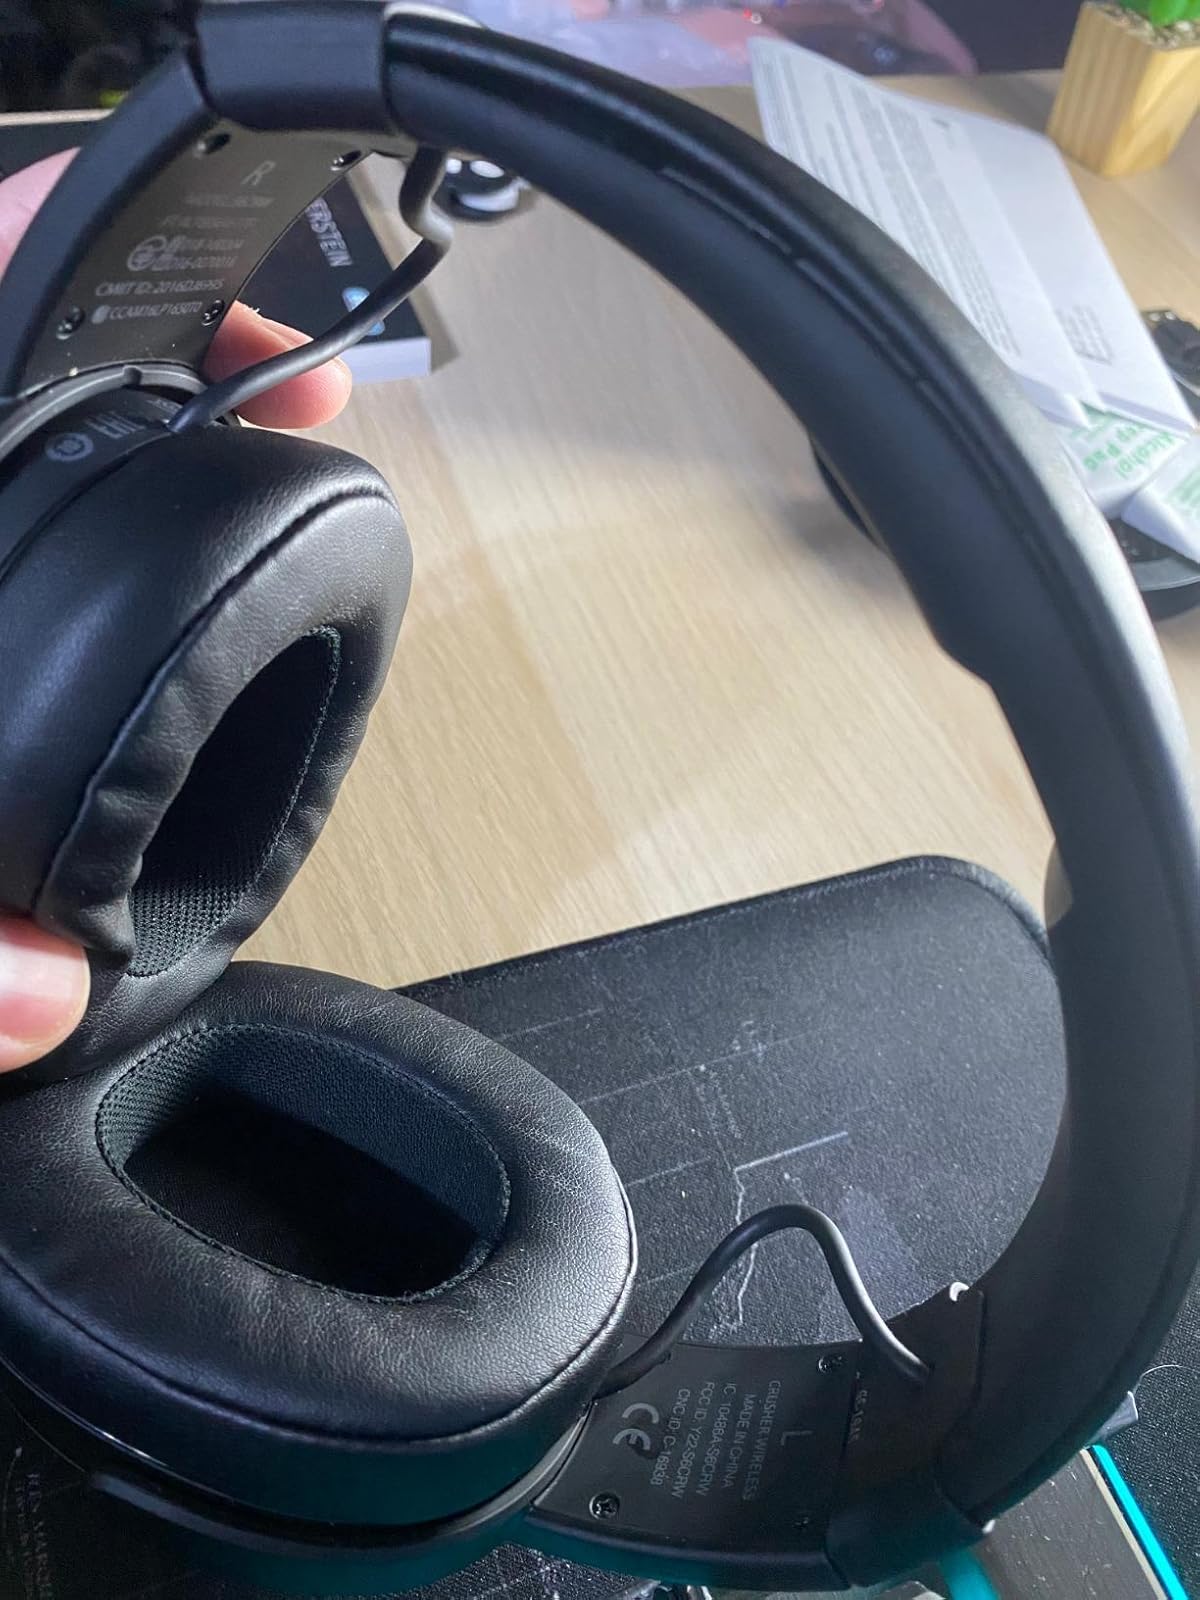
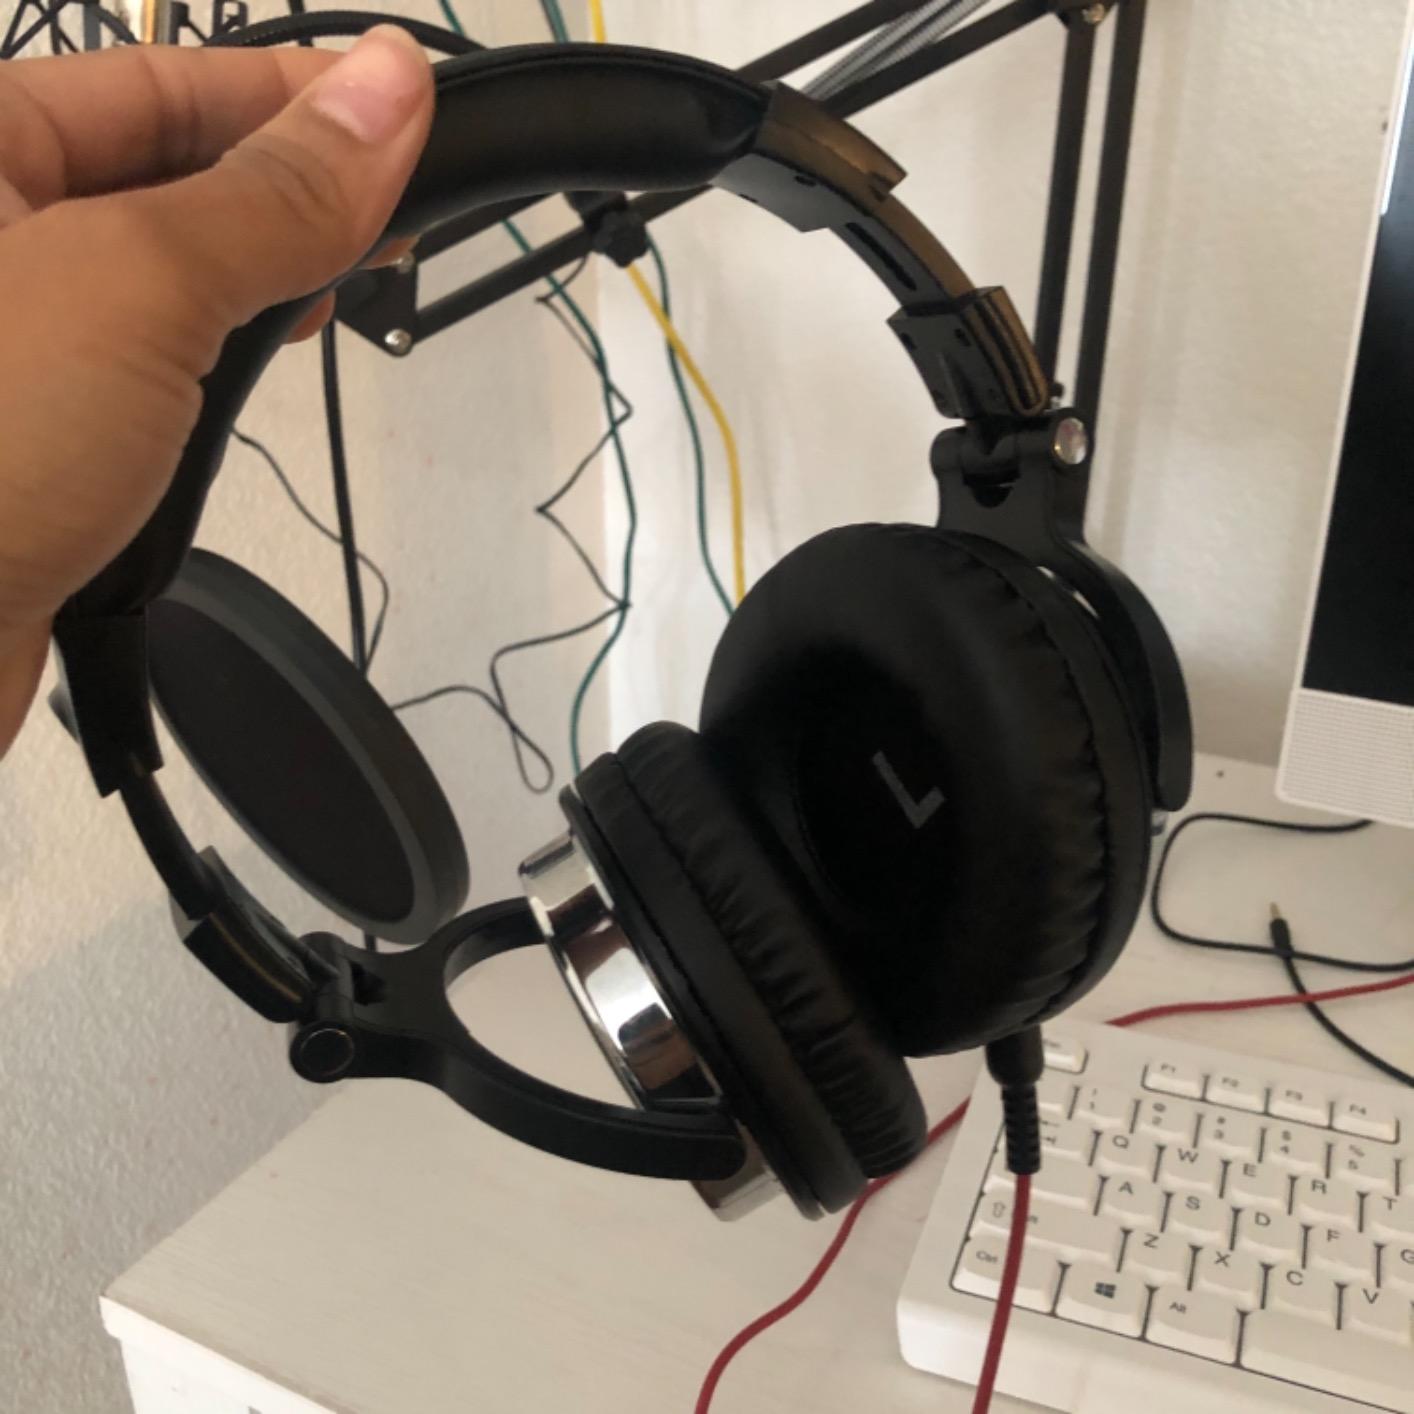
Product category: headphones
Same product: no